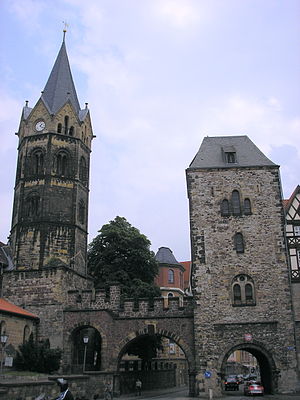
Eisenach
Nikolaitor og tårnet fra Nikolaikirke
Eisenach er en by i den tyske delstat Thüringen. Byen har omkring 45.000 indbyggere og ligger omkring 40 kilometer vest for Erfurt.